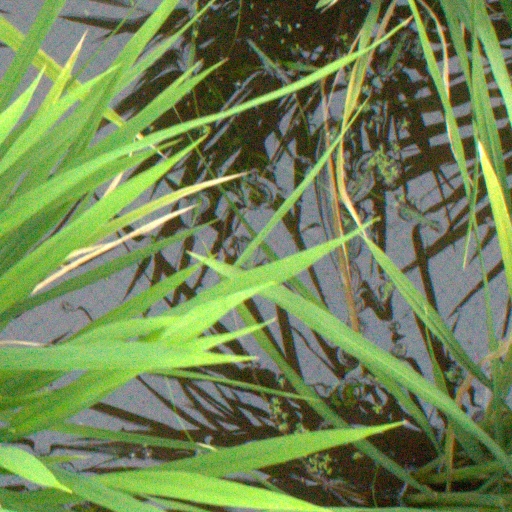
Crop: rice